Remote Area Medical

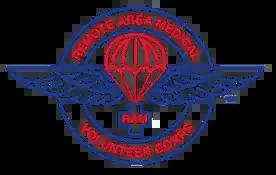
Remote Area Medical Logo

Remote Area Medical (RAM) is a non-profit provider of mobile medical clinics delivering free dental, vision, and medical care (as well as veterinary services when available) to under-served and uninsured individuals.